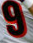
Number: 9